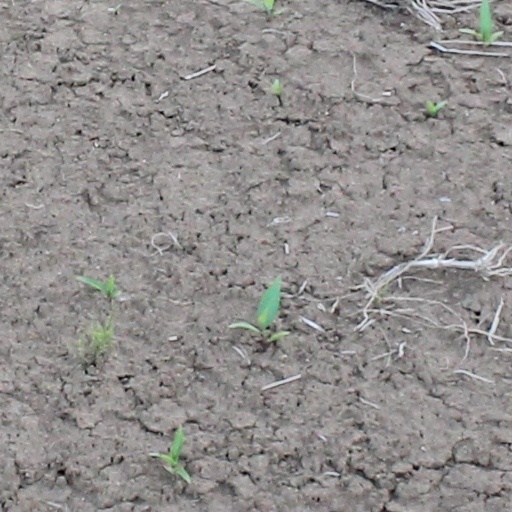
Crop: wheat